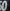
Number: 0